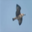
Label: bird